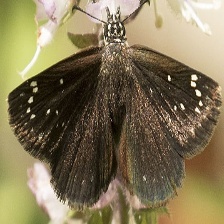
Species: SOOTYWING